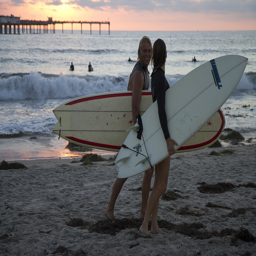
Two people with surfboards and others in the ocean waters
Two surfers enjoy a sunset on a sandy beach.
Two surfers walk on the beach carrying surfboards in front of the water.
A couple of people with some surfboards on a beach.
The women are carrying surfboards on the beach.